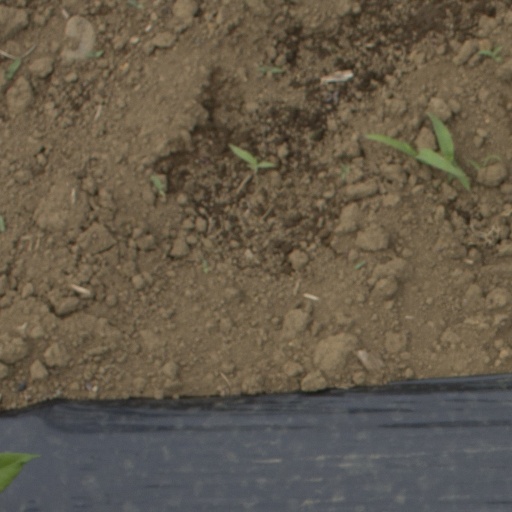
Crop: Jerusalem artichoke